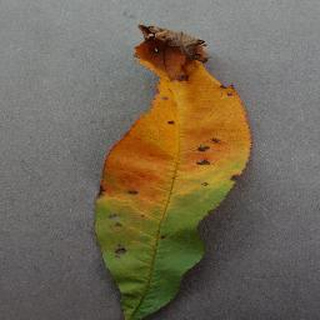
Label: peach_bacterial_spot